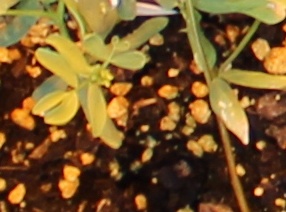
Label: Lentil